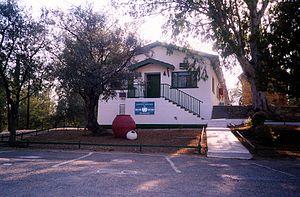
La résolution 451 du Conseil de sécurité des Nations Unies fut adoptée le 15 juin 1979. Le Conseil a pris en note un rapport du Secrétaire général selon lequel, en raison des circonstances actuelles, la présence de la Force des Nations Unies chargée du maintien de la paix à Chypre continuerait d'être essentielle pour un règlement pacifique.
La résolution 458 du Conseil de sécurité des Nations Unies fut adoptée le 14 décembre 1979. Le Conseil a pris en note un rapport du Secrétaire général selon lequel, en raison des circonstances actuelles, la présence de la Force des Nations Unies chargée du maintien de la paix à Chypre continuerait d'être essentielle pour un règlement pacifique. Le Conseil s'est déclaré préoccupé par les mesures susceptibles de faire monter les tensions et a prié le Secrétaire général de lui faire un rapport avant le 31 mai 1980 pour suivre la mise en oeuvre de la résolution.